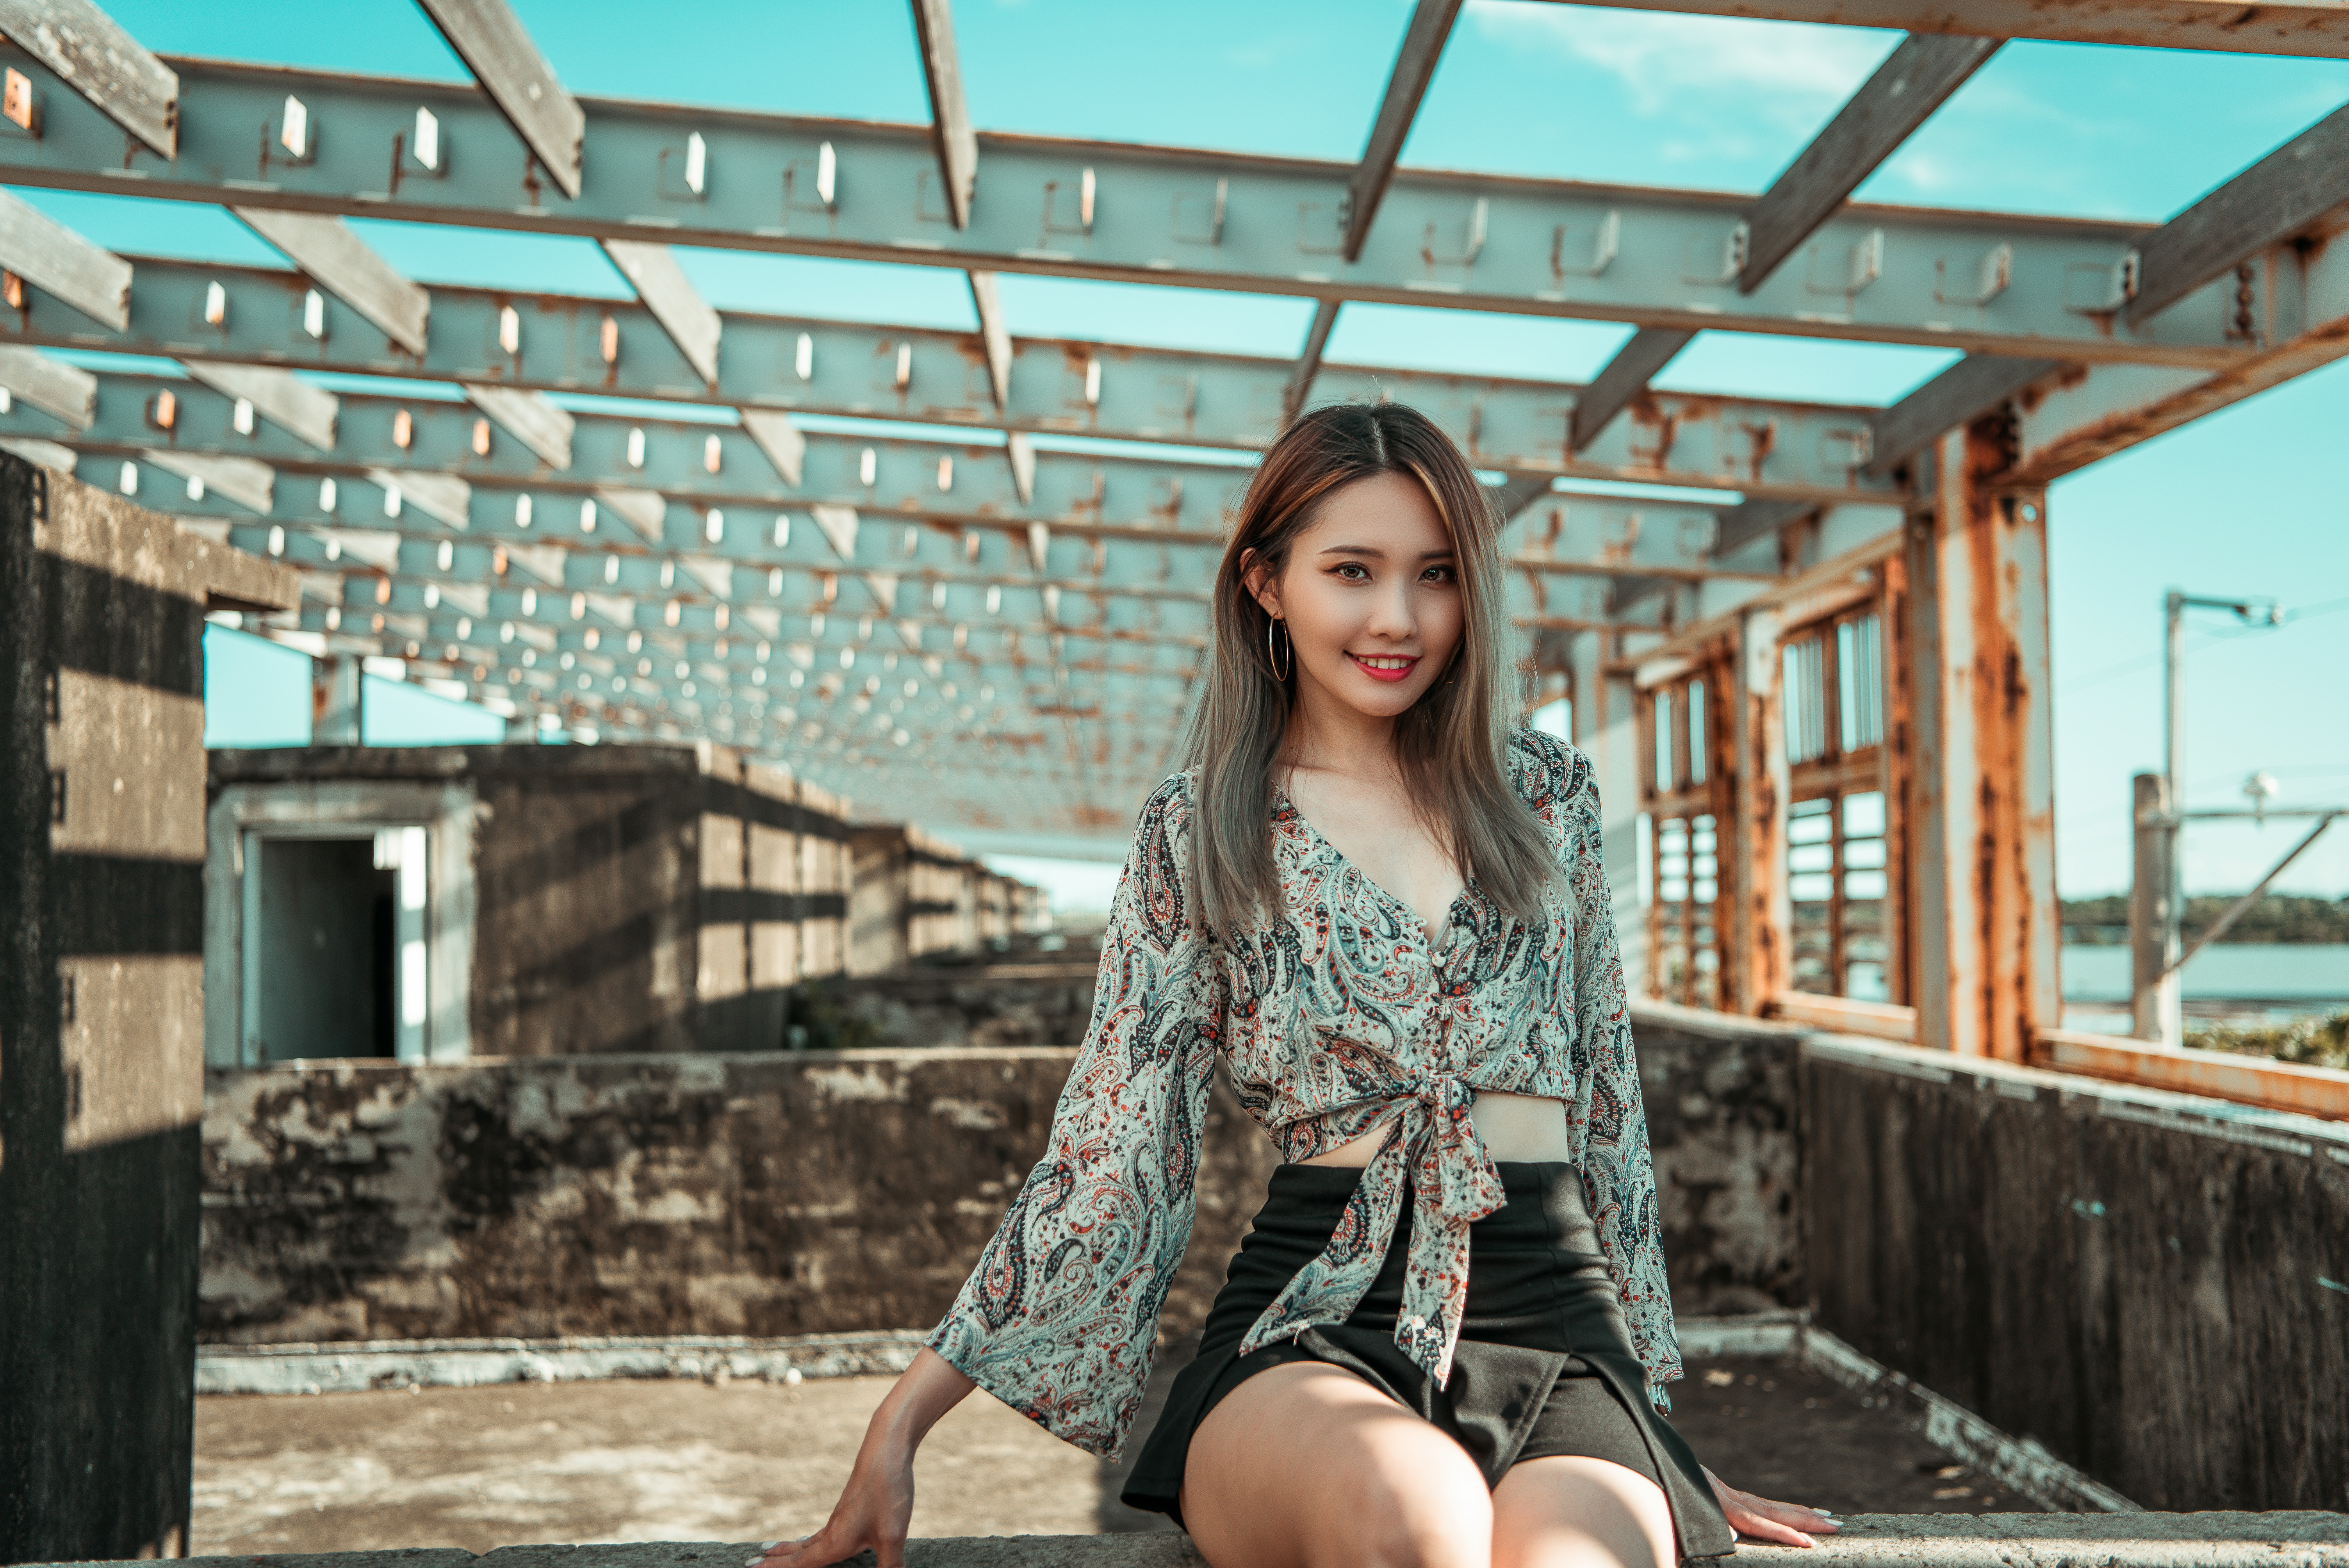
women, model, people, girl, photography, asian, photograph, beauty, photo shoot, fashion, sitting, long hair, leg, black hair, summer, dress, textile, flash photography, street fashion, brown hair, portrait photography, leisure, thigh, fashion model, fashion design